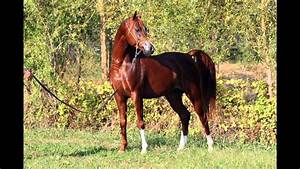
Label: cavallo